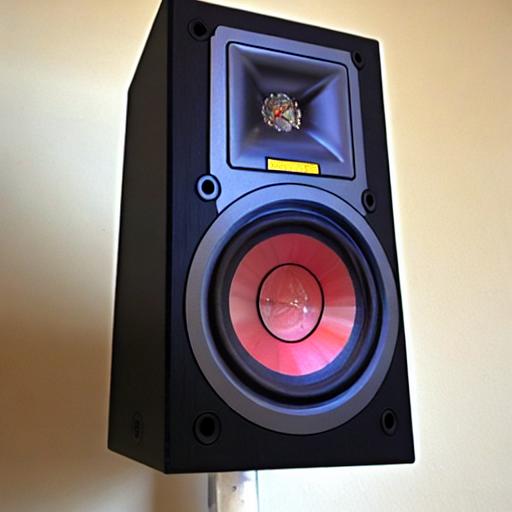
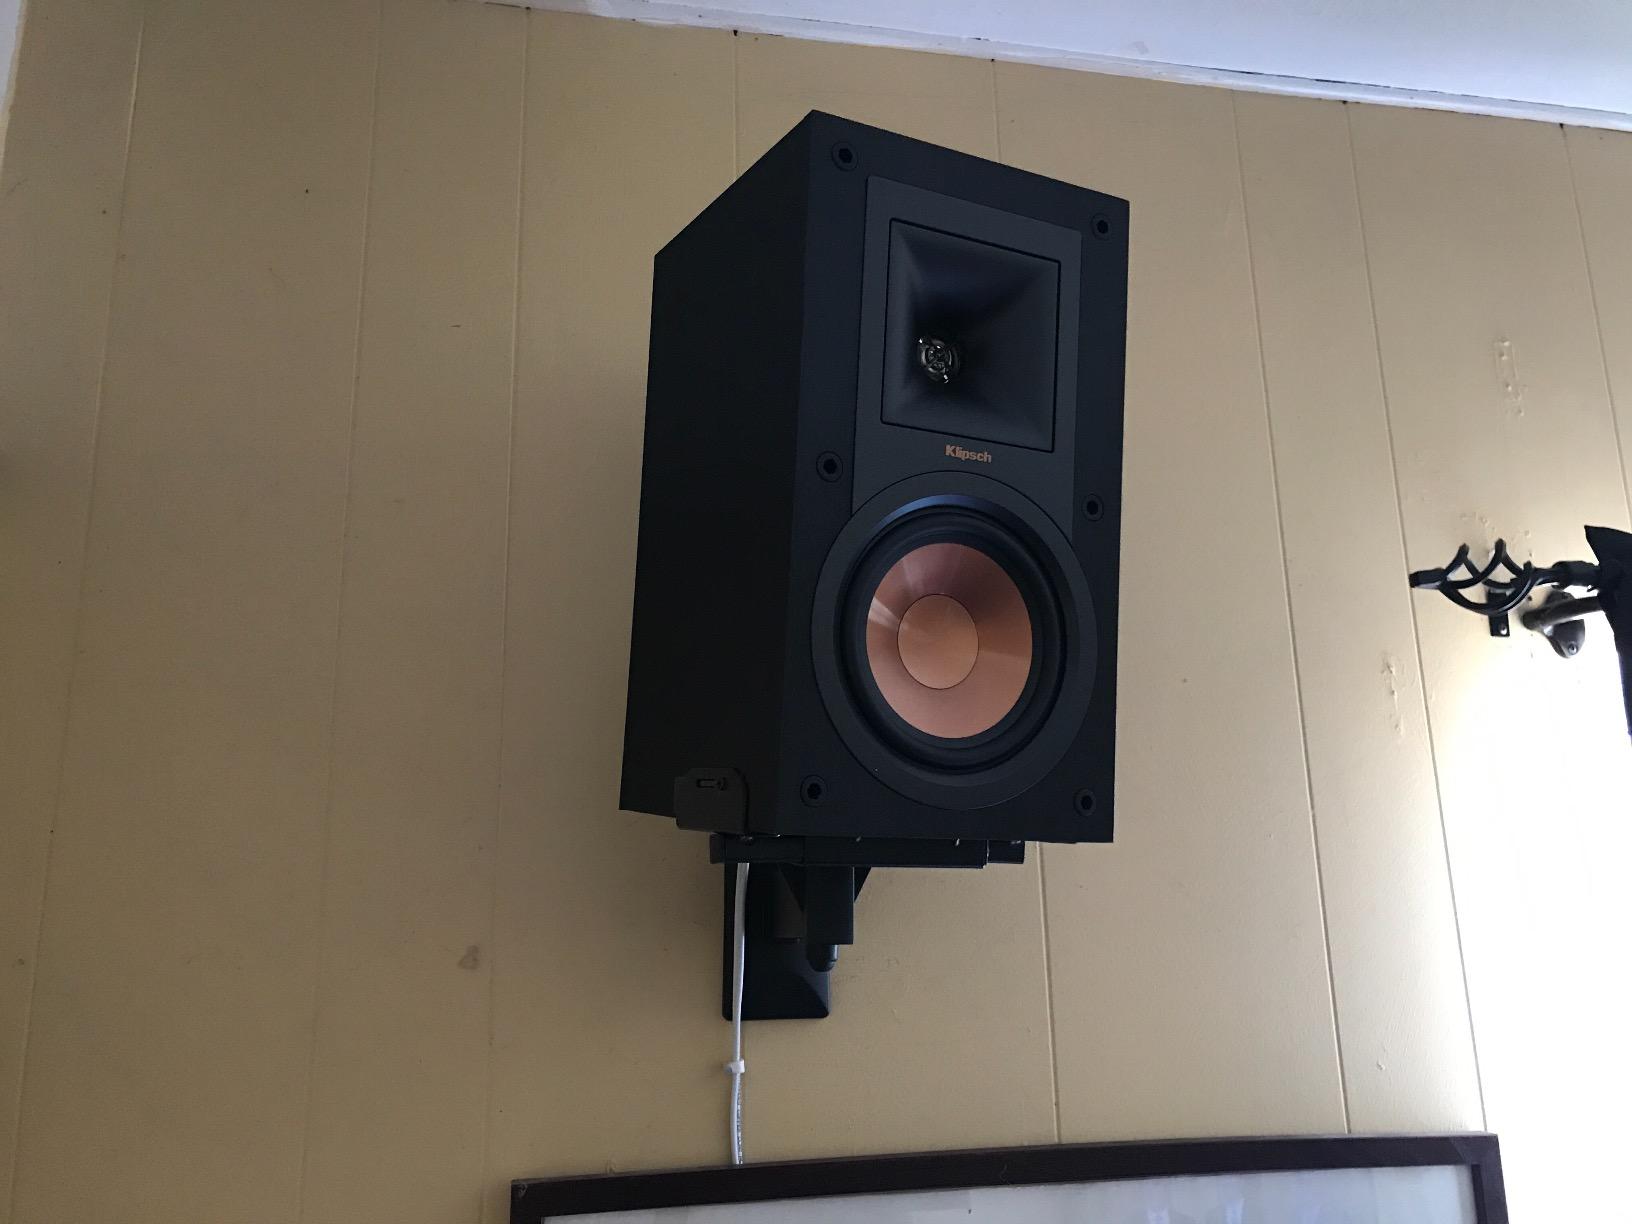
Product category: speaker
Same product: no